Julie Bishop

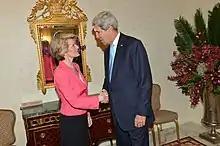
Bishop with US Secretary of State John Kerry

In a 2015 speech explaining the Australian Government's measures against ISIS, Bishop compared the psychological underpinnings of ISIS with that of Nazism. Citing Eric Hoffer's seminal work "The True Believer", she argued that the declared Caliphate drew from the same source that drove the masses to support Hitler; "Invincibility was—until the US-led airstrikes—all part of its attraction."